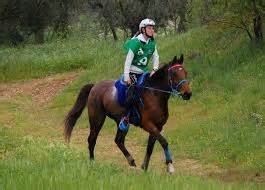
Label: horse